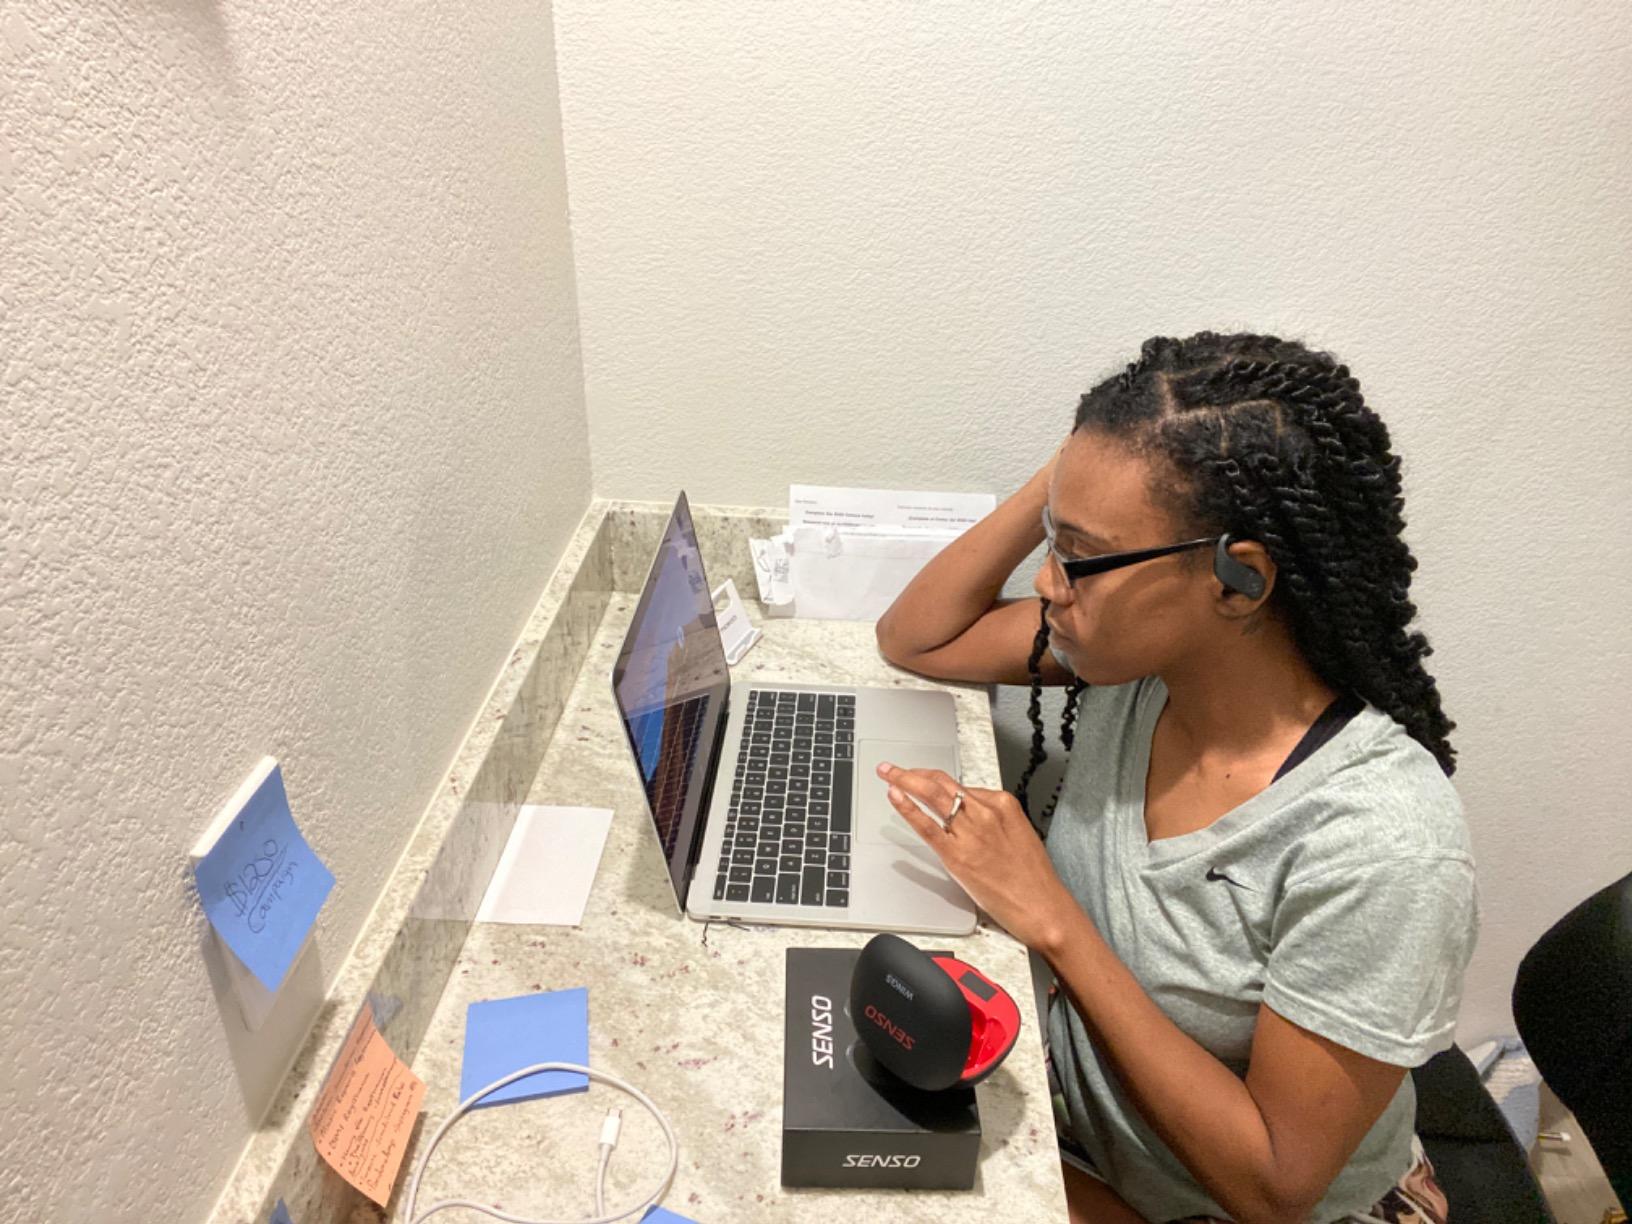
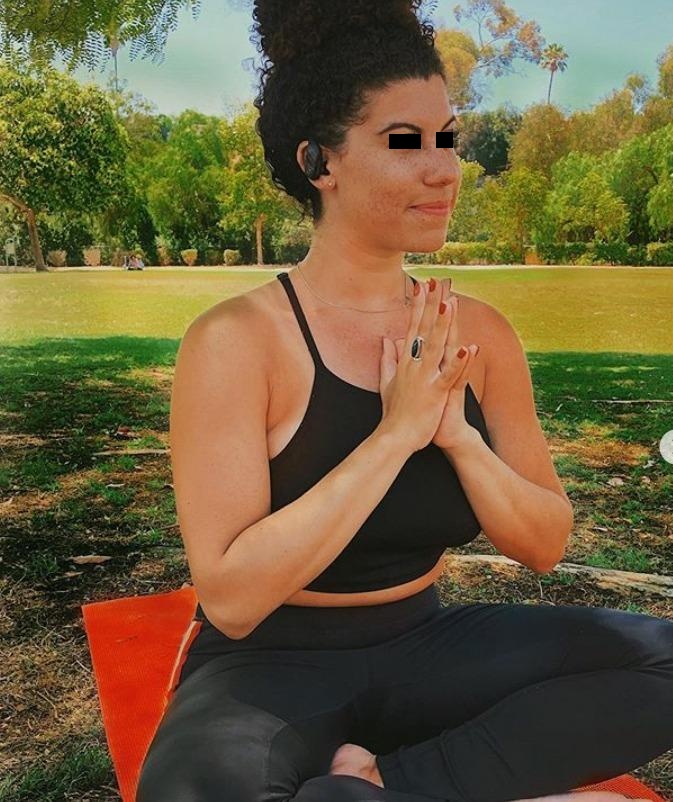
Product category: earbuds
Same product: yes